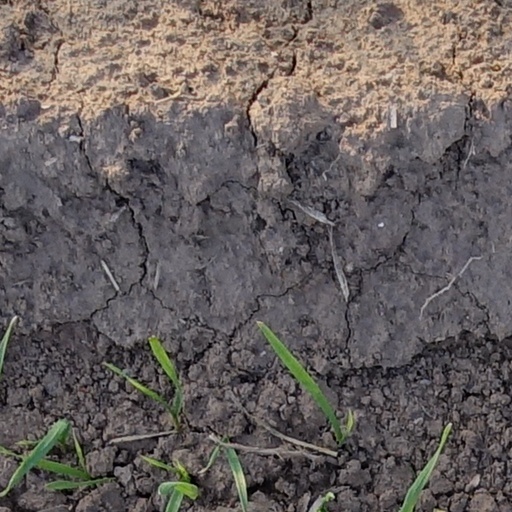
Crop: wheat